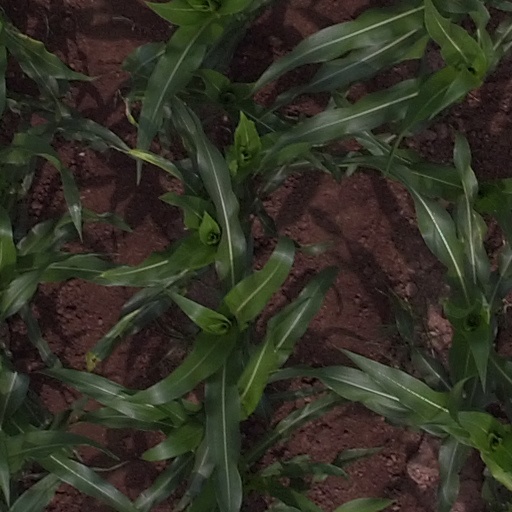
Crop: maize; corn